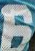
Number: 6